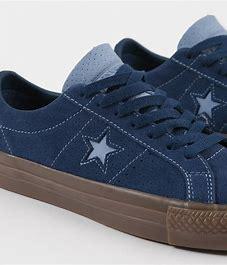
Brand: Converse
Model: One Star Pro